Colman's

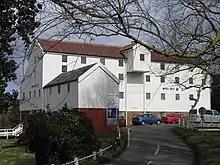
Stoke Holy Cross Mill was the home of Colman's Mustard from 1814 to 1862.

Colman founded Colman's of Norwich in 1814, at the Stoke Holy Cross mill on the River Tas, south of Norwich. In 1823 he took his adopted nephew, James, into the business, which became J. & J. Colman.